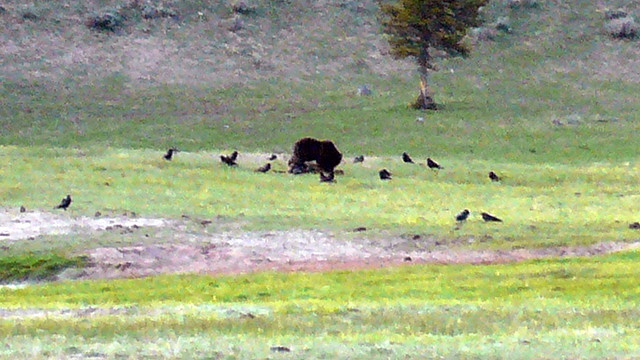
Birds surrounding an animal in the middle of a field.
A large number of birds in a field.
Birds around a bear in a green field.
A large black bear standing on top of a bird covered field.
several birds gathered around an object in a field